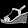
Label: Sandal